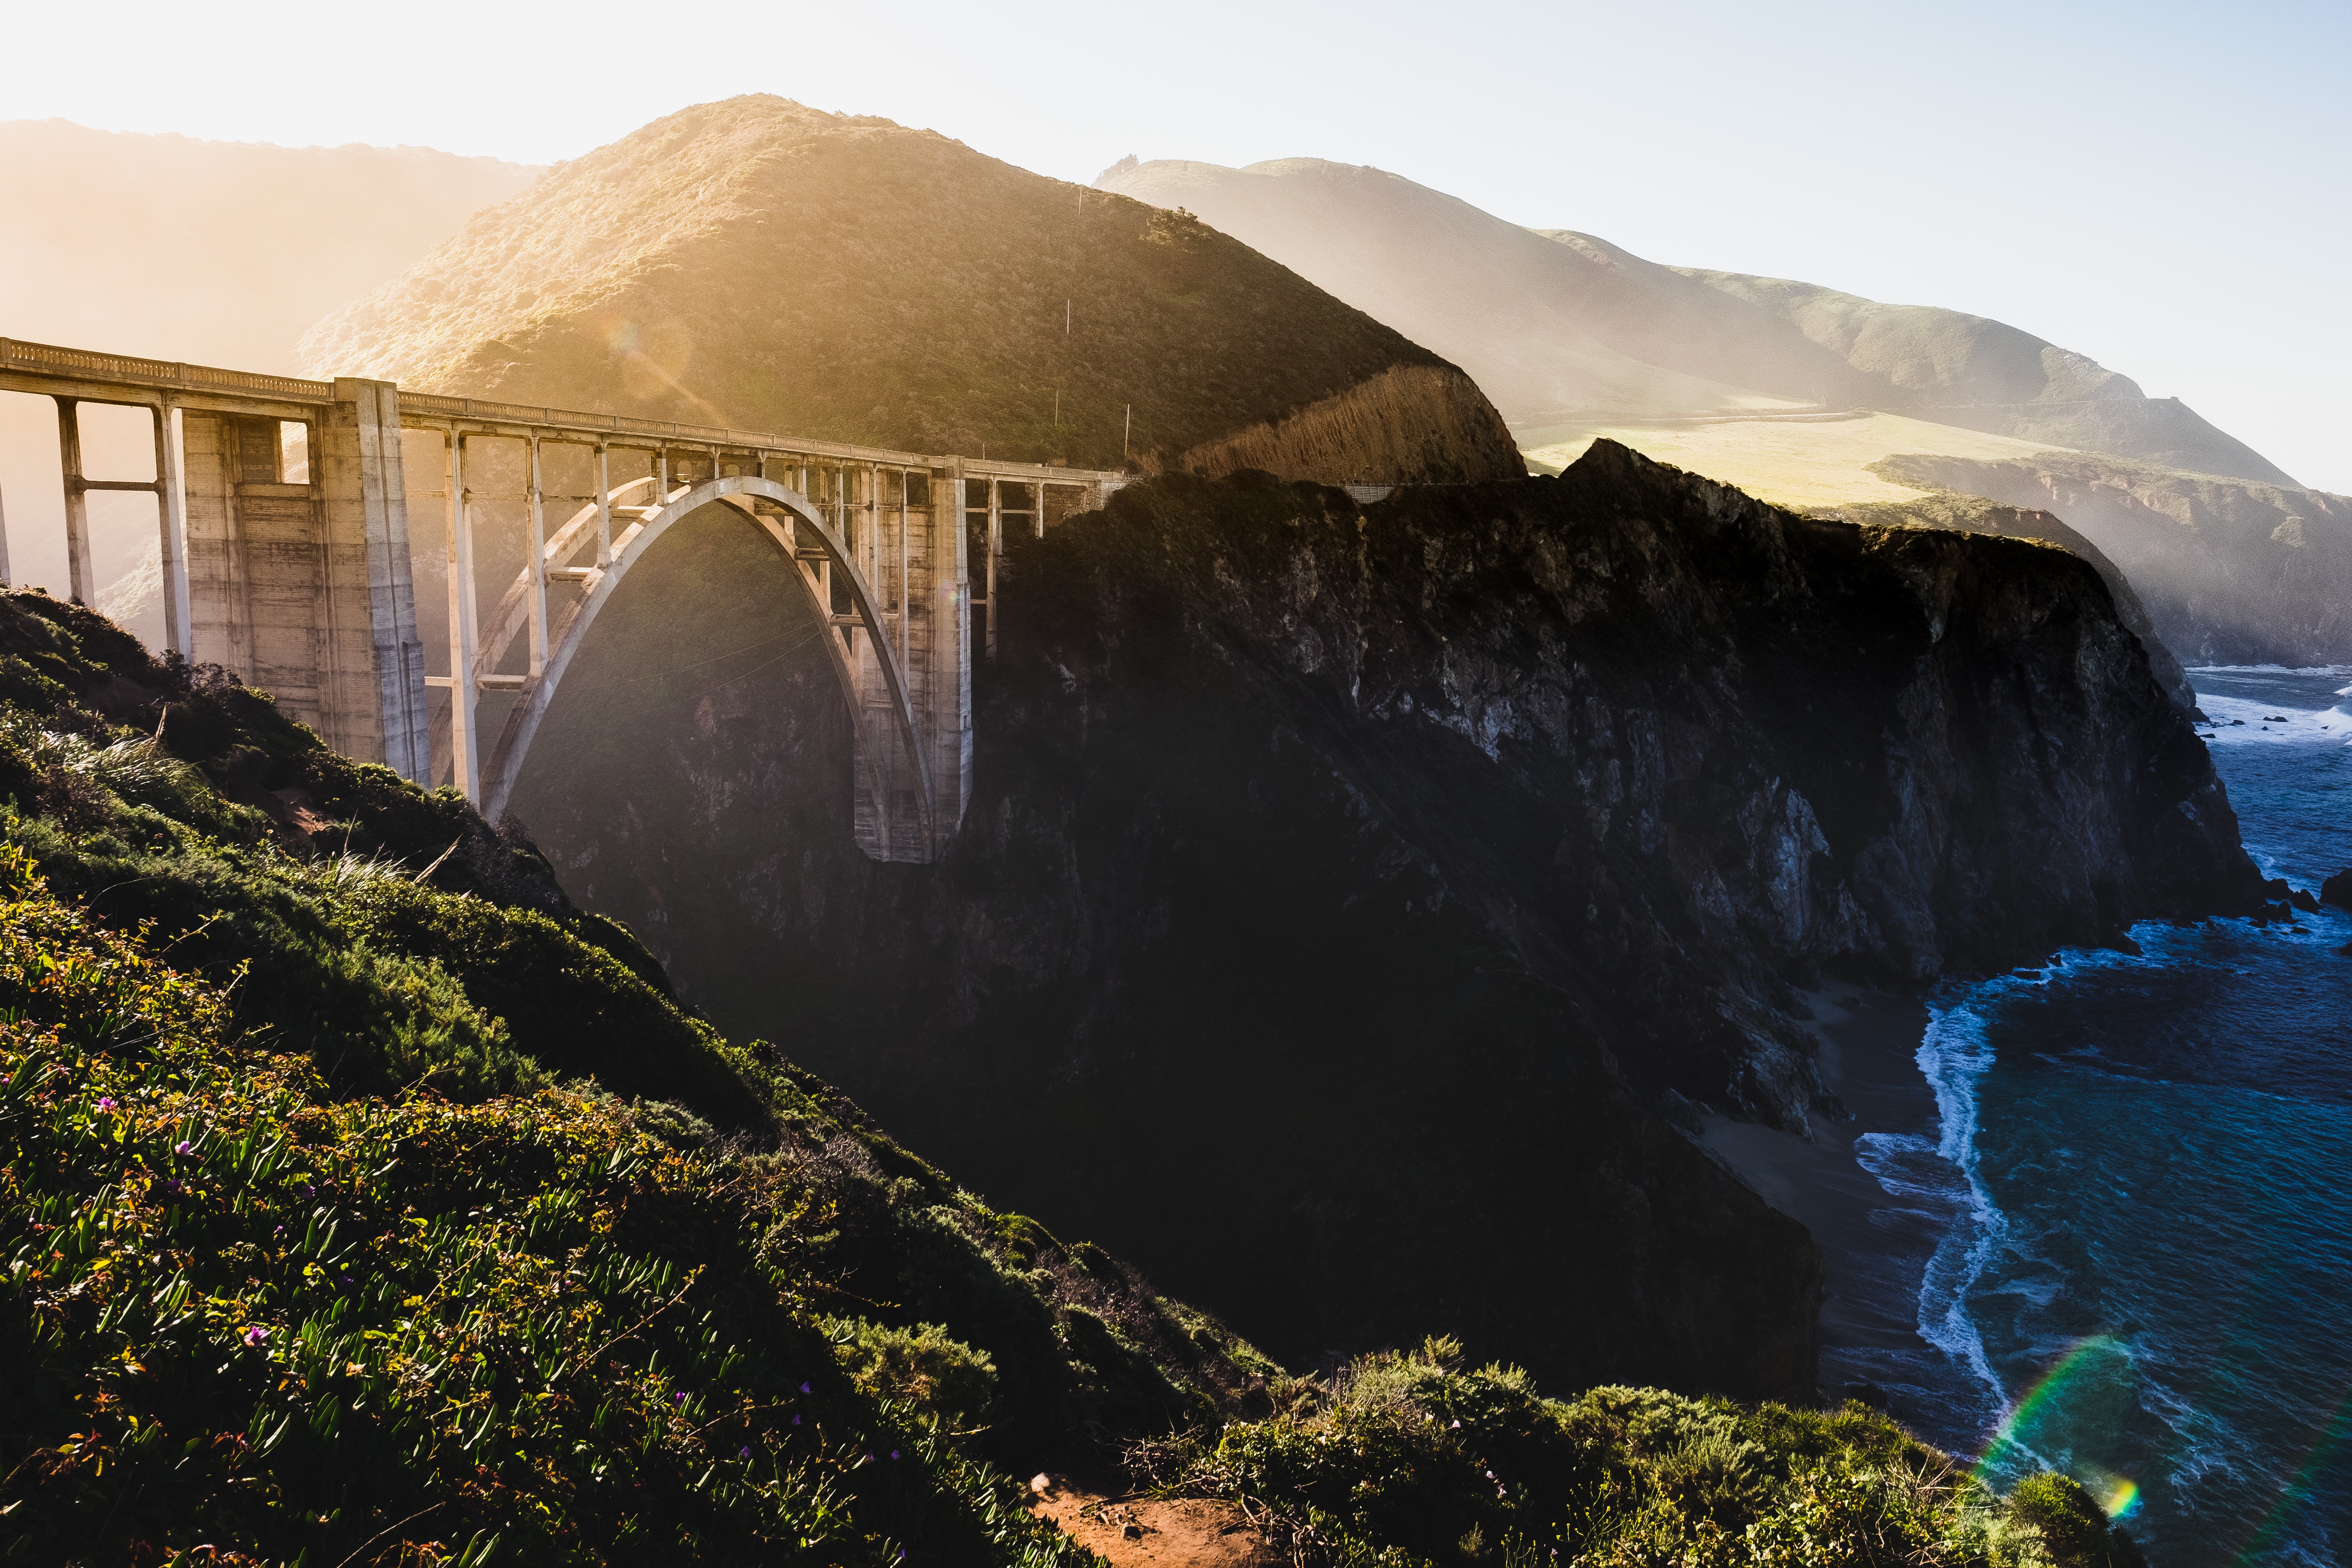
sea, coast, water, rock, ocean, waterfall, mountain, bridge, wave, cliff, terrain, water feature